Azouaou Mammeri

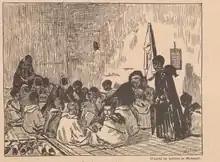
Mammeri's Koranic school drawing, 1918

In 1916, he went to Fez, Morocco, where his cousin, Mohammad Mammeri, was a tutor to the future Mohammed V of Morocco. Mammeri found success in Fez and Rabat as a teacher. Starting in 1917, he contributed to articles in the French government's magazine "France-Maroc" such as one discussing life in a bilingual primary school in Morocco. His article in the December 1918 issue of "France-Maroc" contained among other things, one of his important early works, Koranic School. The drawing is similar to his oil painting titled "Interior of a Koranic School" which is at the Cleveland Museum of Art. The Koranic School painting, along with a few others, were featured in an exhibition in Paris in 1921. In Mammeri's first exhibition in Paris, which was in 1917, he exhibited two landscape paintings of Fez, and in 1921, Léonce Bénédite acquired those for the Musée du Luxembourg.